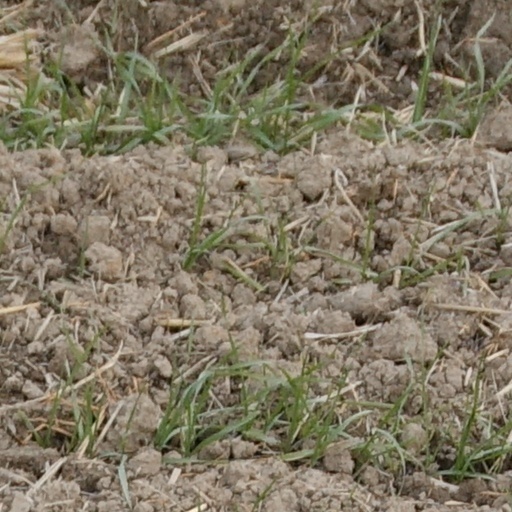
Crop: wheat